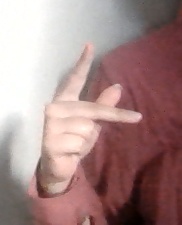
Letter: dha